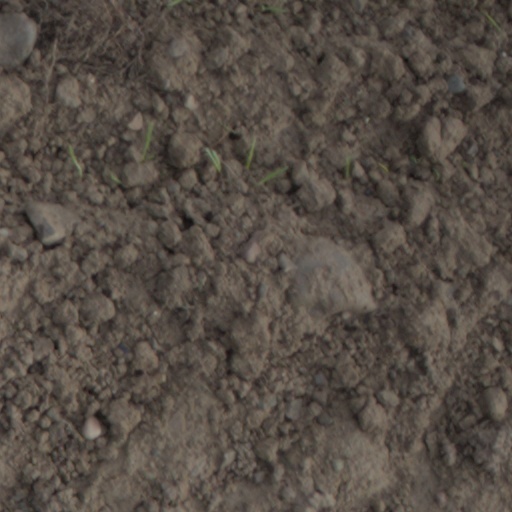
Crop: wheat